Prince Robert, Duke of Chartres

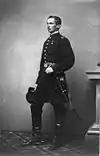
Robert d'Orleans, Duc de Chartres, as Captain in the U.S. Volunteers, 1862

Born in 1840, the duke was very soon orphaned – his father died in a carriage accident in 1842 and his mother of the flu in 1858. Thus, during their childhood and adolescence, he and his elder brother, Prince Philippe, Count of Paris, were mainly looked after by their grandparents, King Louis-Philippe and Queen Marie-Amélie.